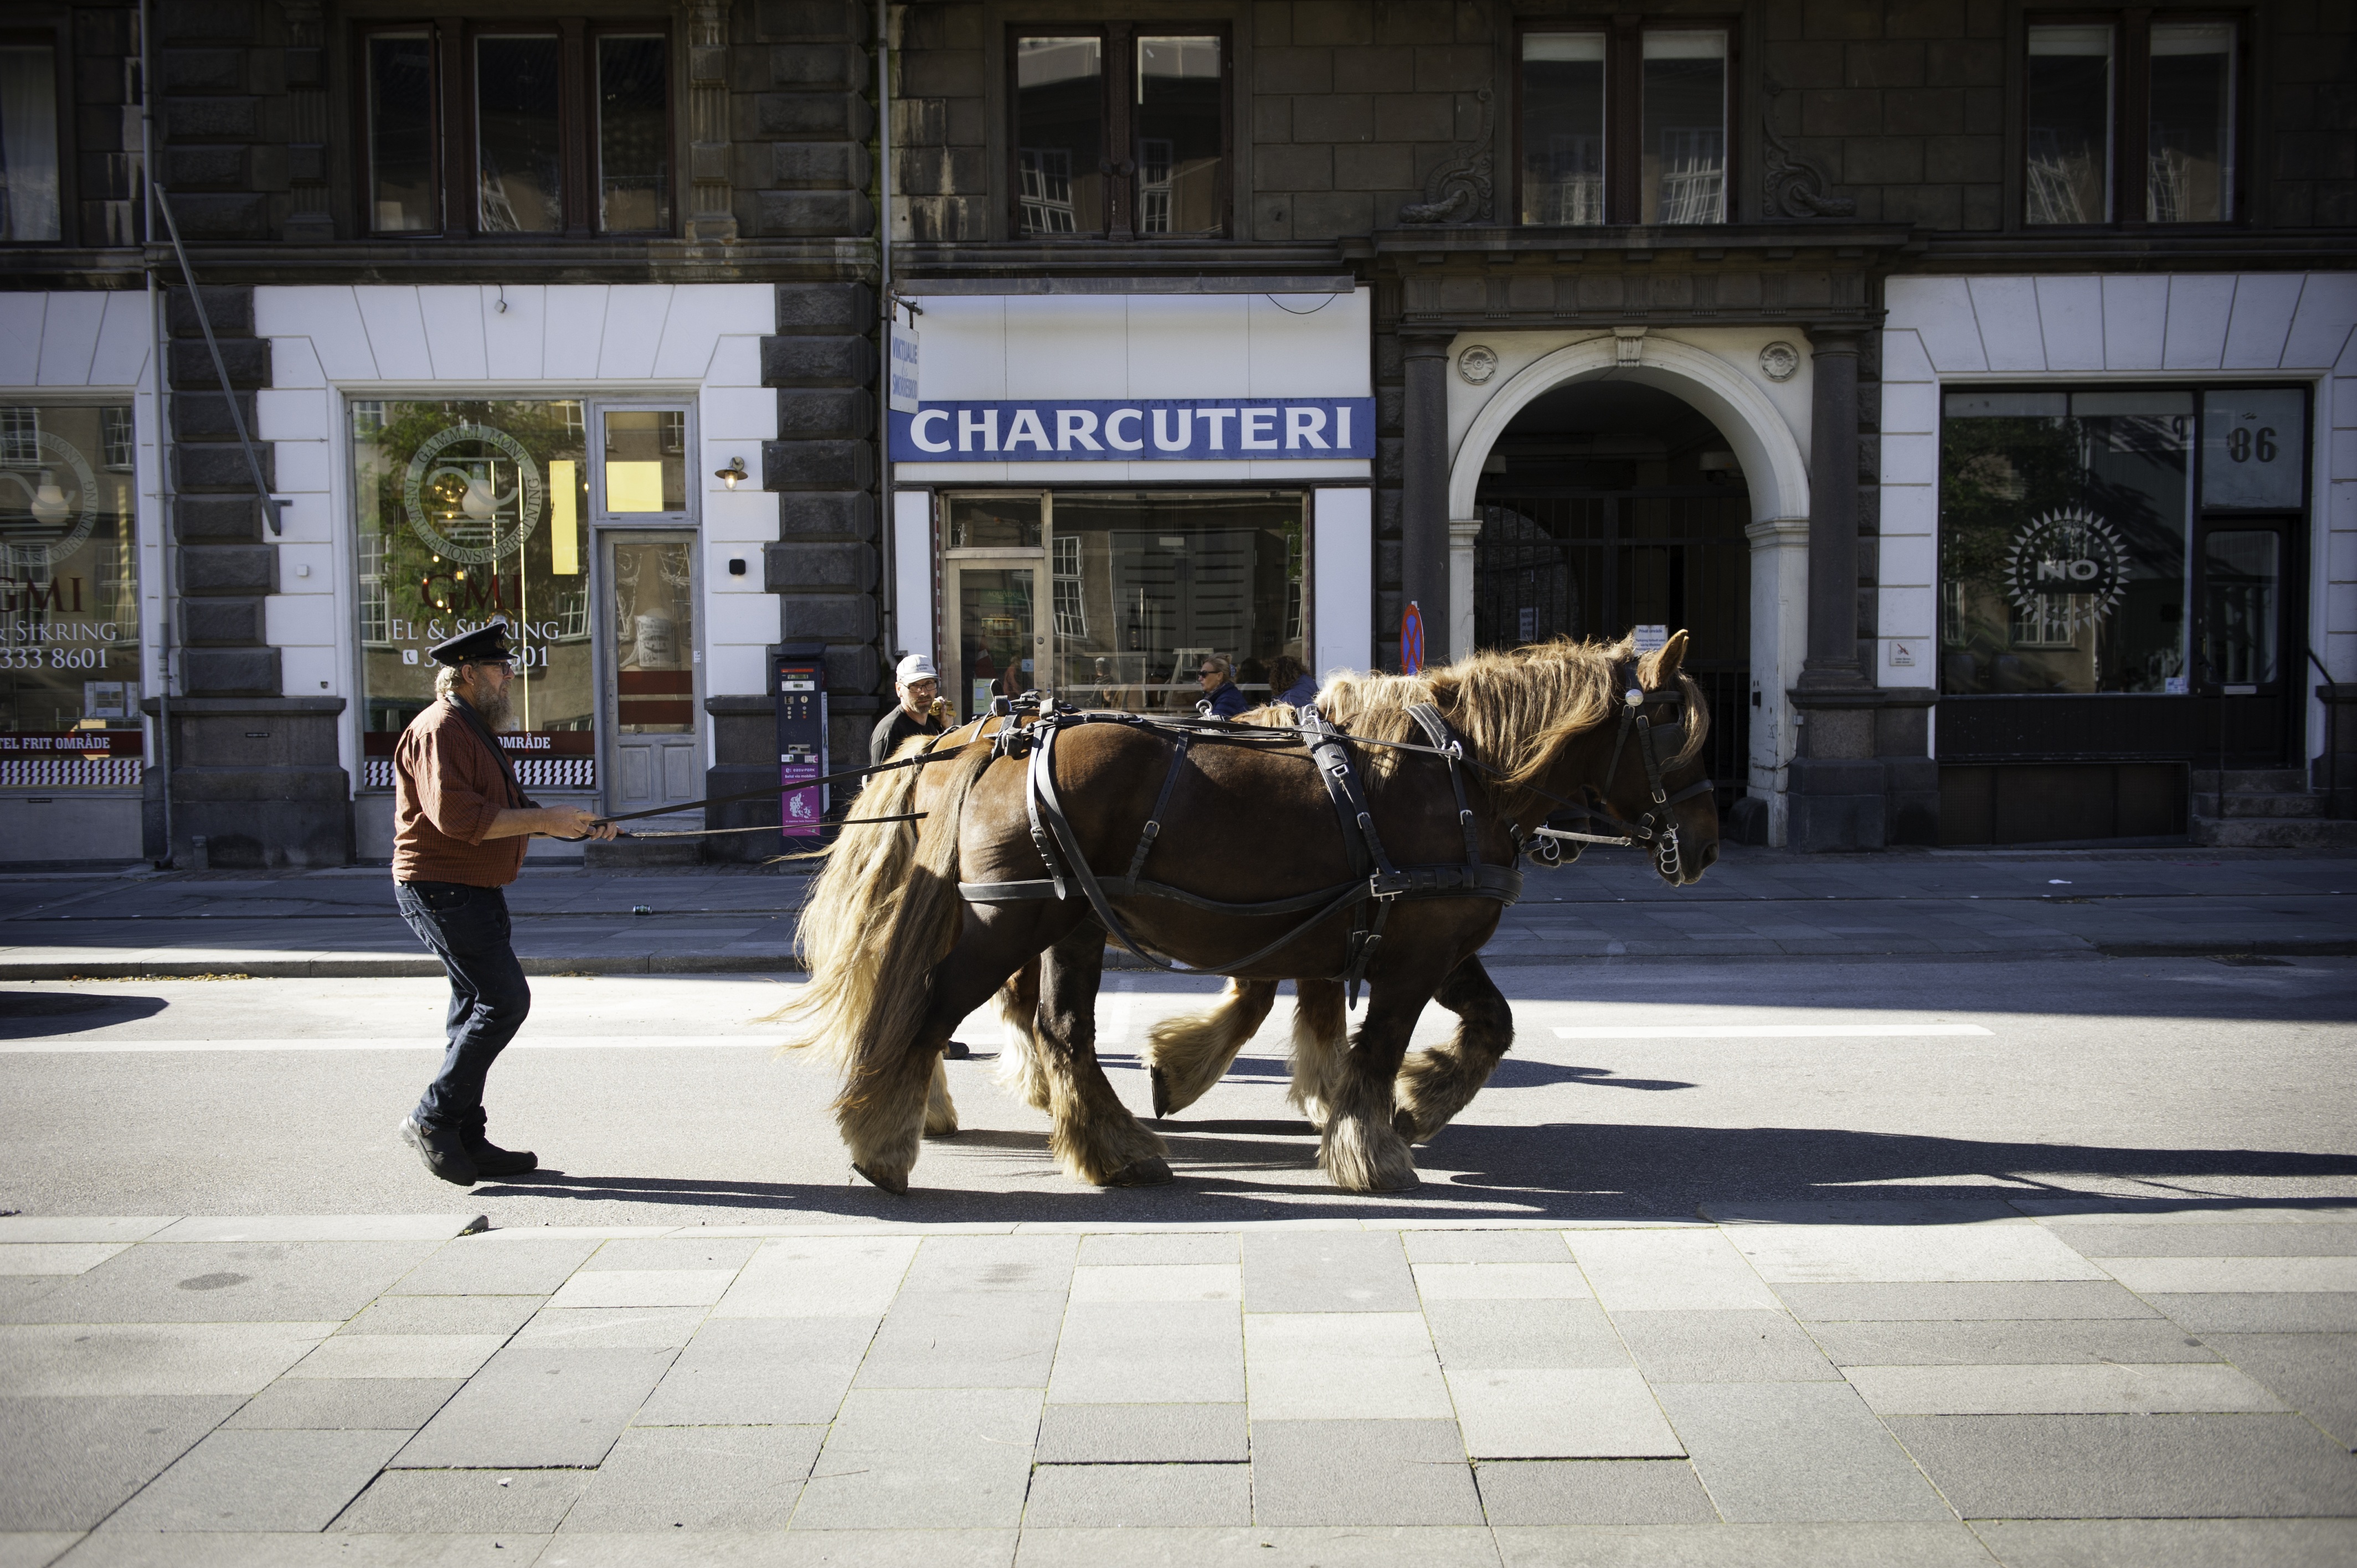
road, street, city, travel, statue, vehicle, horses, infrastructure, denmark, copenhagen, tourist attraction, horse like mammal